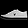
Label: Sneaker